Syrian National Army

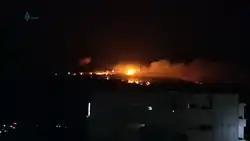
The Turkish Army bombards the SDF using heavy artillery in the northern Aleppo countryside in July 2017. The Turkish Armed Forces often directly support the SNA during military operations.

The Free Syrian Army (FSA) was the Syrian rebel faction most aligned with the Turkish state since the beginning of the Turkish involvement in the Syrian Civil War. For the FSA, Turkey was a sanctuary and a source of supplies. In the aftermath of the Kurdish-Turkish conflict restarting in 2015, the Turkish government became more influential throughout 2016, as other countries began to scale back their involvement and the rebel groups became more dependent on Turkish help. The Turkey-backed FSA's wages were paid for by the Turkish government, they operate alongside the Turkish Armed Forces. Injured Turkey-backed FSA troops have been treated in Turkey.